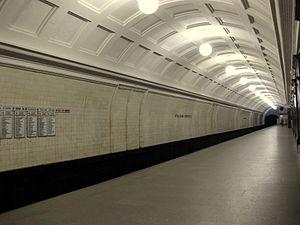
Krasnye Vorota, est une station de la ligne Sokolnitcheskaïa du métro de Moscou, située sur le territoire de l'arrondissement Basmanny dans le district administratif central de Moscou.